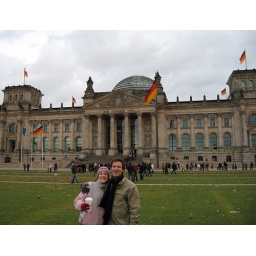
The seat of German Parliment complete with it's sassy modern glass dome.Plus I'm there.So is Lindsay.(Photo by Mike Stuparich)